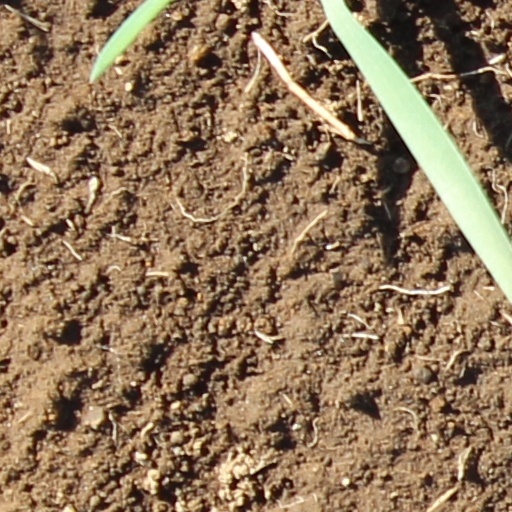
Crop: wheat